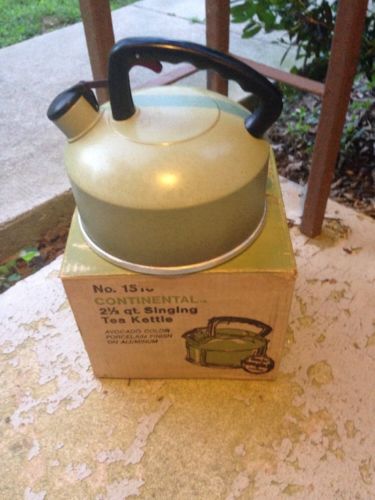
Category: kettle